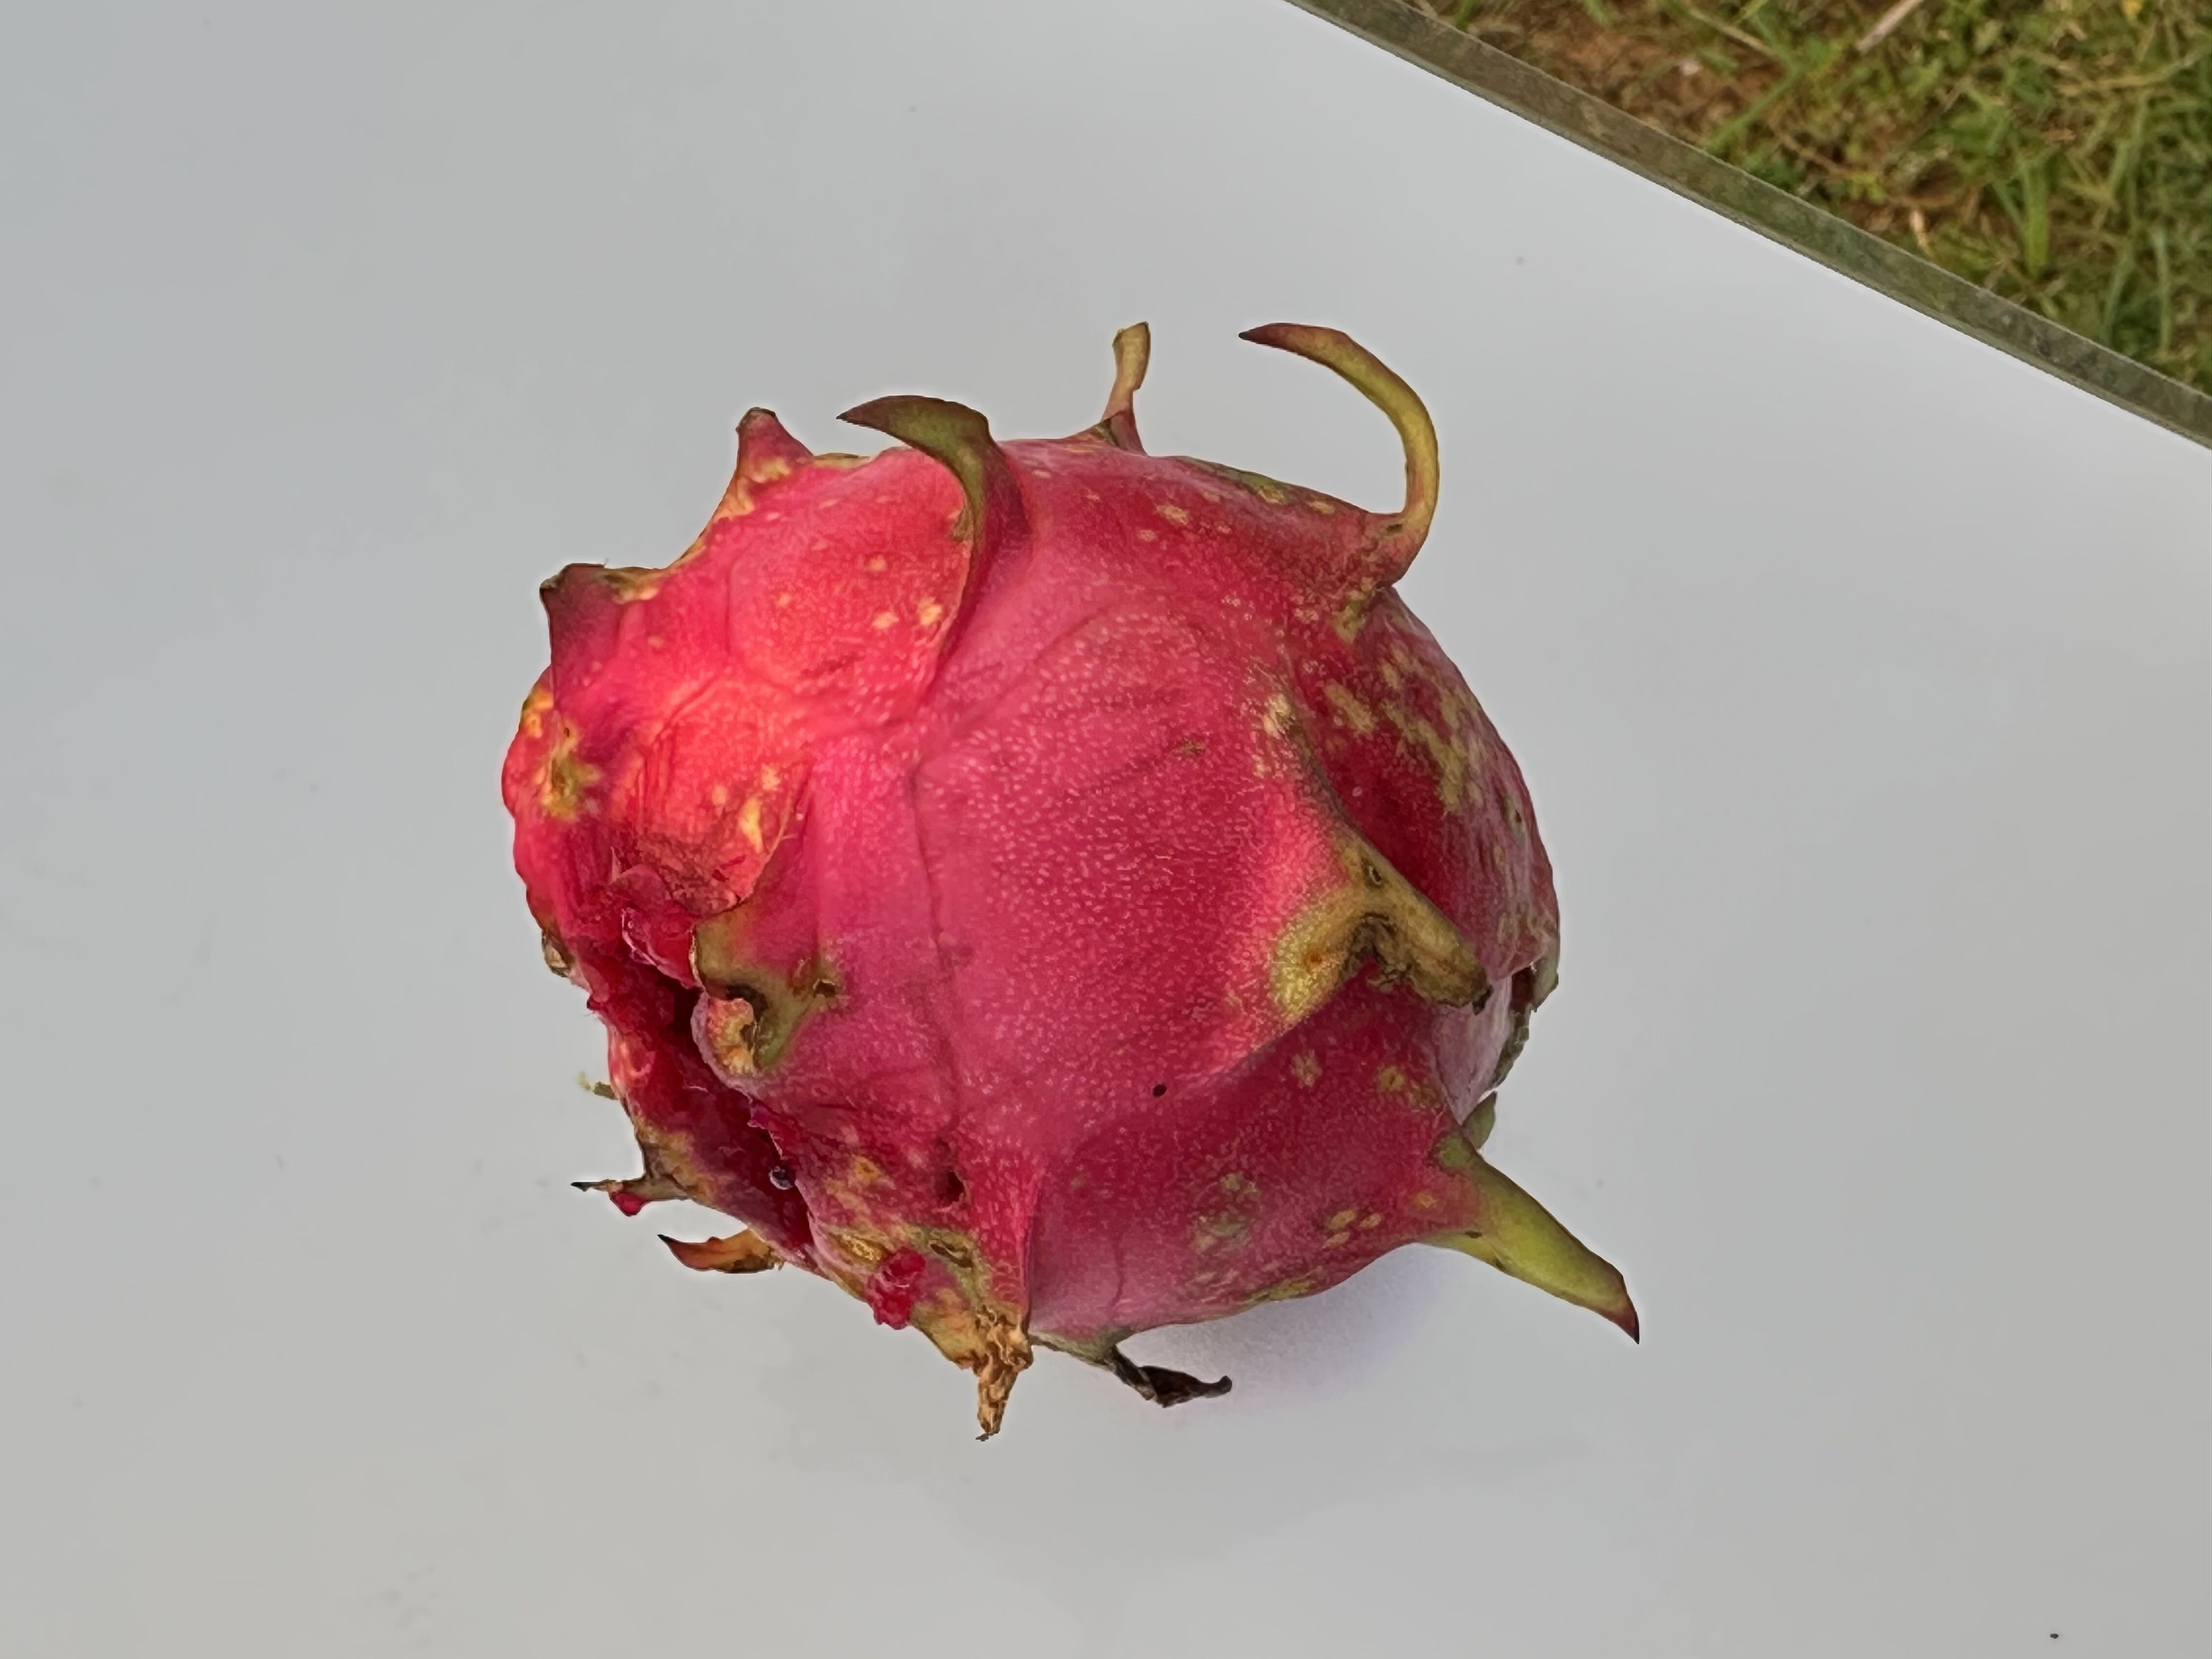
Label: Good fruit